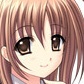
Portrait style: Anime Portrait